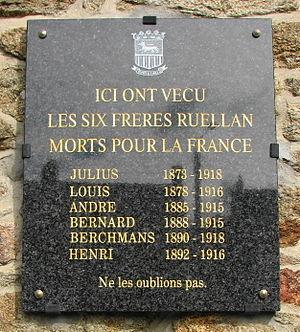
Plaque sur l'ancienne maison familiale (aujourd'hui bibliothèque annexe) des frères Ruellan dans le quartier de Paramé à Saint-Malo (France). 6 des 10 frères Ruellan engagés pendant la Première Guerre mondiale furent tués au front.
Les frères Ruellan sont une fratrie de Paramé en Bretagne qui combattirent durant la Première Guerre mondiale. Sur dix-huit enfants, dix frères allèrent au front, six y tombèrent pour la France, ce qui en fait la fratrie française ayant eu le plus de morts pendant ce conflit. Un septième mourra une dizaine d'années plus tard, victime du gazage qu'il avait subi pendant la guerre.